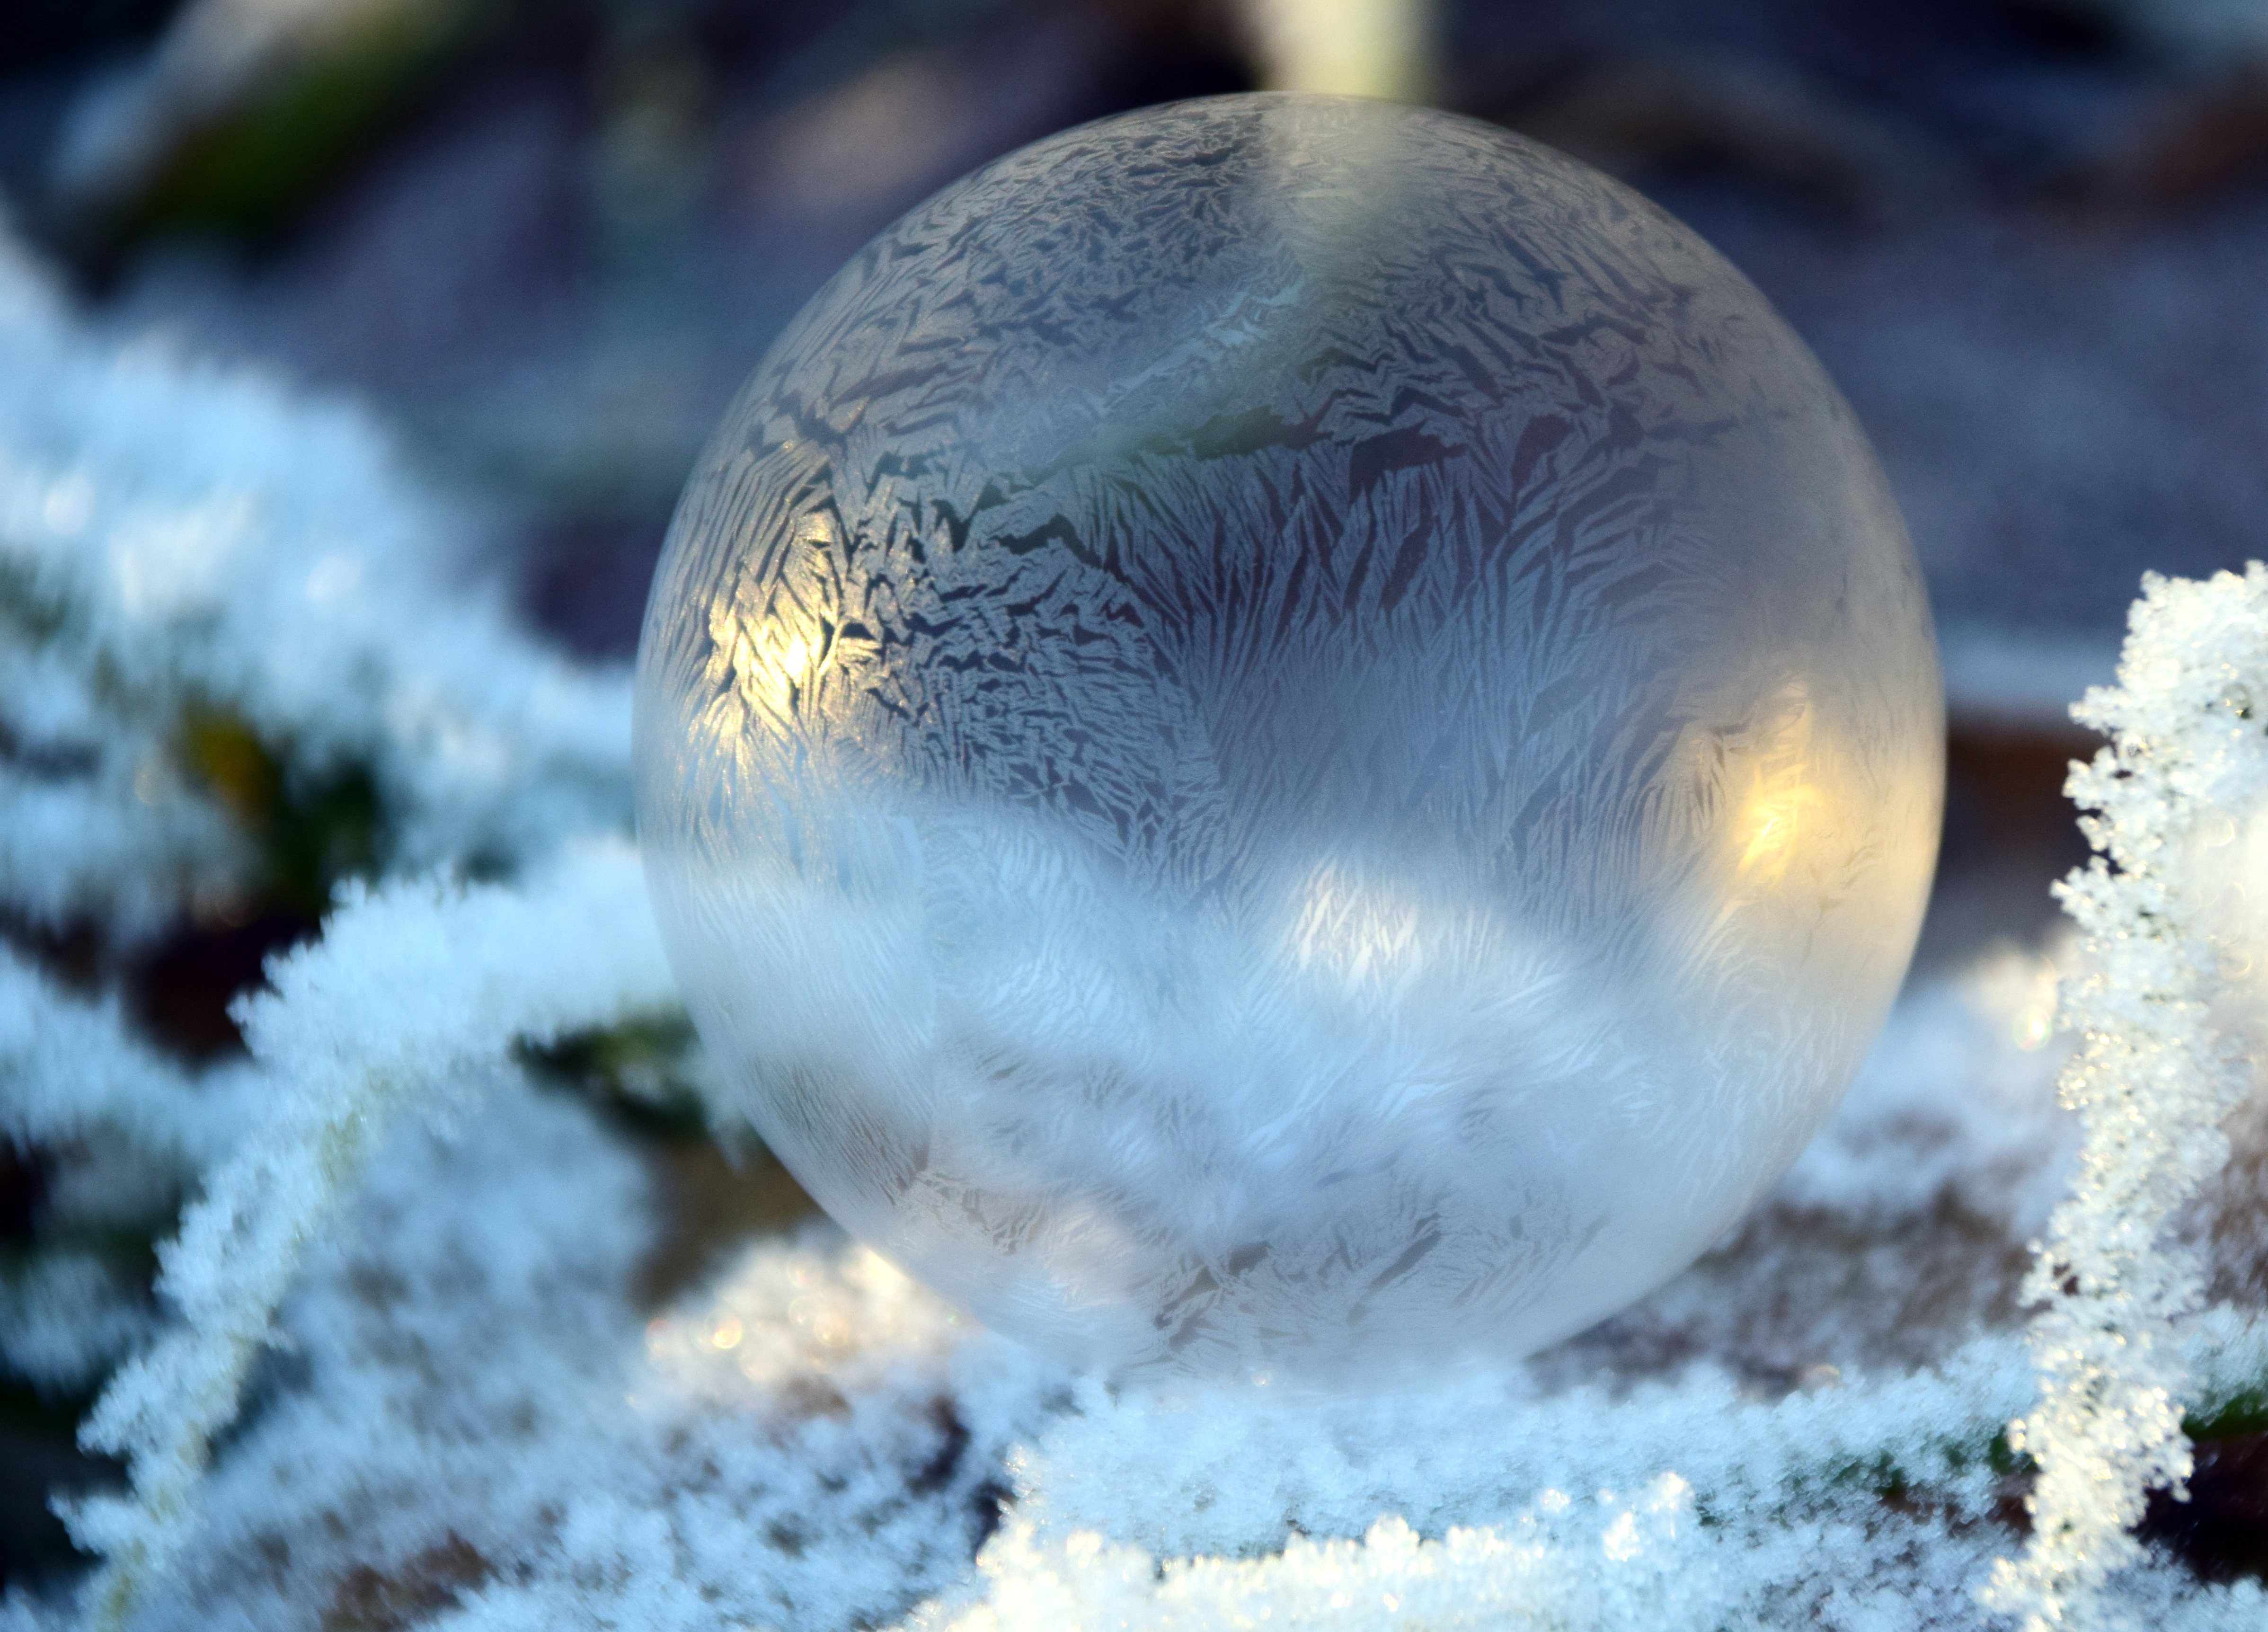
tree, water, nature, branch, snow, cold, winter, structure, plant, sunlight, leaf, flower, frost, ice, pattern, reflection, weather, blue, christmas, season, bubble, close up, background, beautiful, balls, soap bubble, freezing, christmas balls, macro photography, frosted soap bubble